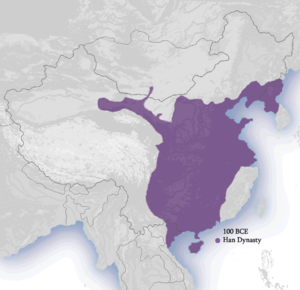
La liste des monarques de Chine réunit les rois et empereurs qui ont régné sur les différentes parties de la Chine jusqu'à l'abolition de la monarchie, en 1912. Le titre de « roi » est porté jusqu'à l'avènement de Qin Shi Huang, en 247 av. J.-C., qui prend le titre d'« empereur ».